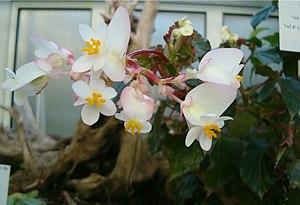
Begonia wrightiana est une espèce de plantes de la famille des Begoniaceae. Ce bégonia est originaire de Cuba. L'espèce fait partie de la section Begonia. Elle a été décrite en 1859 par Alphonse Pyrame de Candolle. L'épithète spécifique wrightiana signifie « de Wright », en hommage au botaniste américain Charles Wright qui a récolté les spécimens types lors d'une mission scientifique dans l'île.